Composition of the Torah

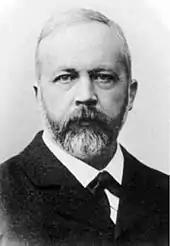
Julius Wellhausen

In 1878 Julius Wellhausen published "Geschichte Israels, Bd 1" ("History of Israel, Vol 1"); the second edition he printed as "Prolegomena zur Geschichte Israels" ("Prolegomena to the History of Israel"), in 1883, and the work is better known under that name. (The second volume, a synthetic history titled "Israelitische und jüdische Geschichte" ["Israelite and Jewish History"], did not appear until 1894 and remains untranslated.) Crucially, this historical portrait was based upon two earlier works of his technical analysis: "Die Composition des Hexateuchs" ("The Composition of the Hexateuch") of 1876/77 and sections on the "historical books" (Judges–Kings) in his 1878 edition of Friedrich Bleek's "Einleitung in das Alte Testament" ("Introduction to the Old Testament").